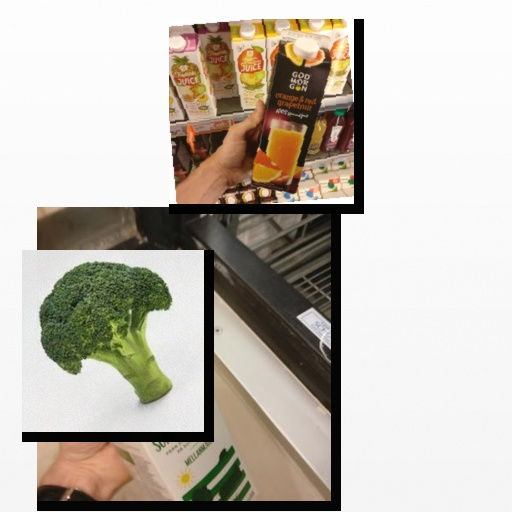
Food items: orange_red_grapefruit_juice, milk, broccoli